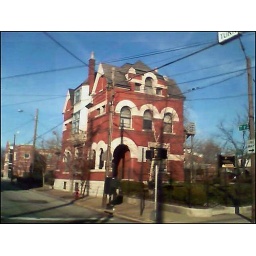
Random old house in Louisville, seen from the van